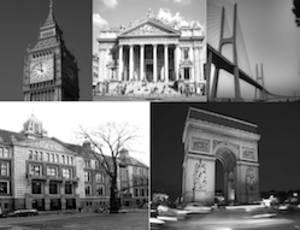
Euronext est la principale place boursière de la zone euro avec plus de 1 300 émetteurs représentant une capitalisation boursière totale de 3 800 milliards d’euros, dont 25 valeurs phares composant l’indice de référence Euro Stoxx 50 et une clientèle nationale et internationale.